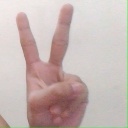
अक्षर: क